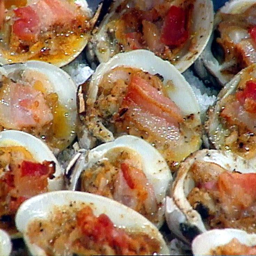
get this all - star , recipe from chef